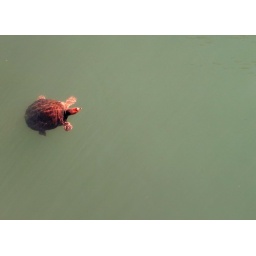
turtle in the water